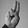
ASL letter: U